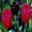
Label: tulip